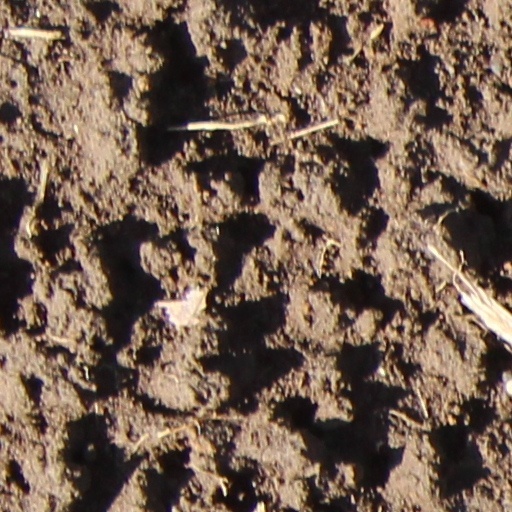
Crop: wheat